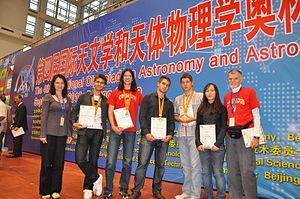
Le Mathematical Gymnasium de Belgrade est une école spéciale pour les étudiants doués et talentueux de mathématiques, de physique et d'informatique située à Belgrade, en Serbie, et fondé en 1966. Il est classé numéro un aux Olympiades internationales de sciences par le nombre de médailles obtenues par ses élèves.